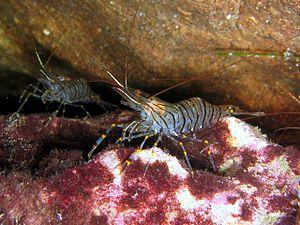
Palaemon serratus ou crevette bouquet est une espèce de crevette de la famille des Palaemonidae. On la trouve dans l'océan Atlantique, du Danemark à la Mauritanie, dans la mer Méditerranée et la mer Noire. Cette espèce a été utilisée comme modèle animal pour l'étude des effets de certains produits toxiques sur la phototaxie.